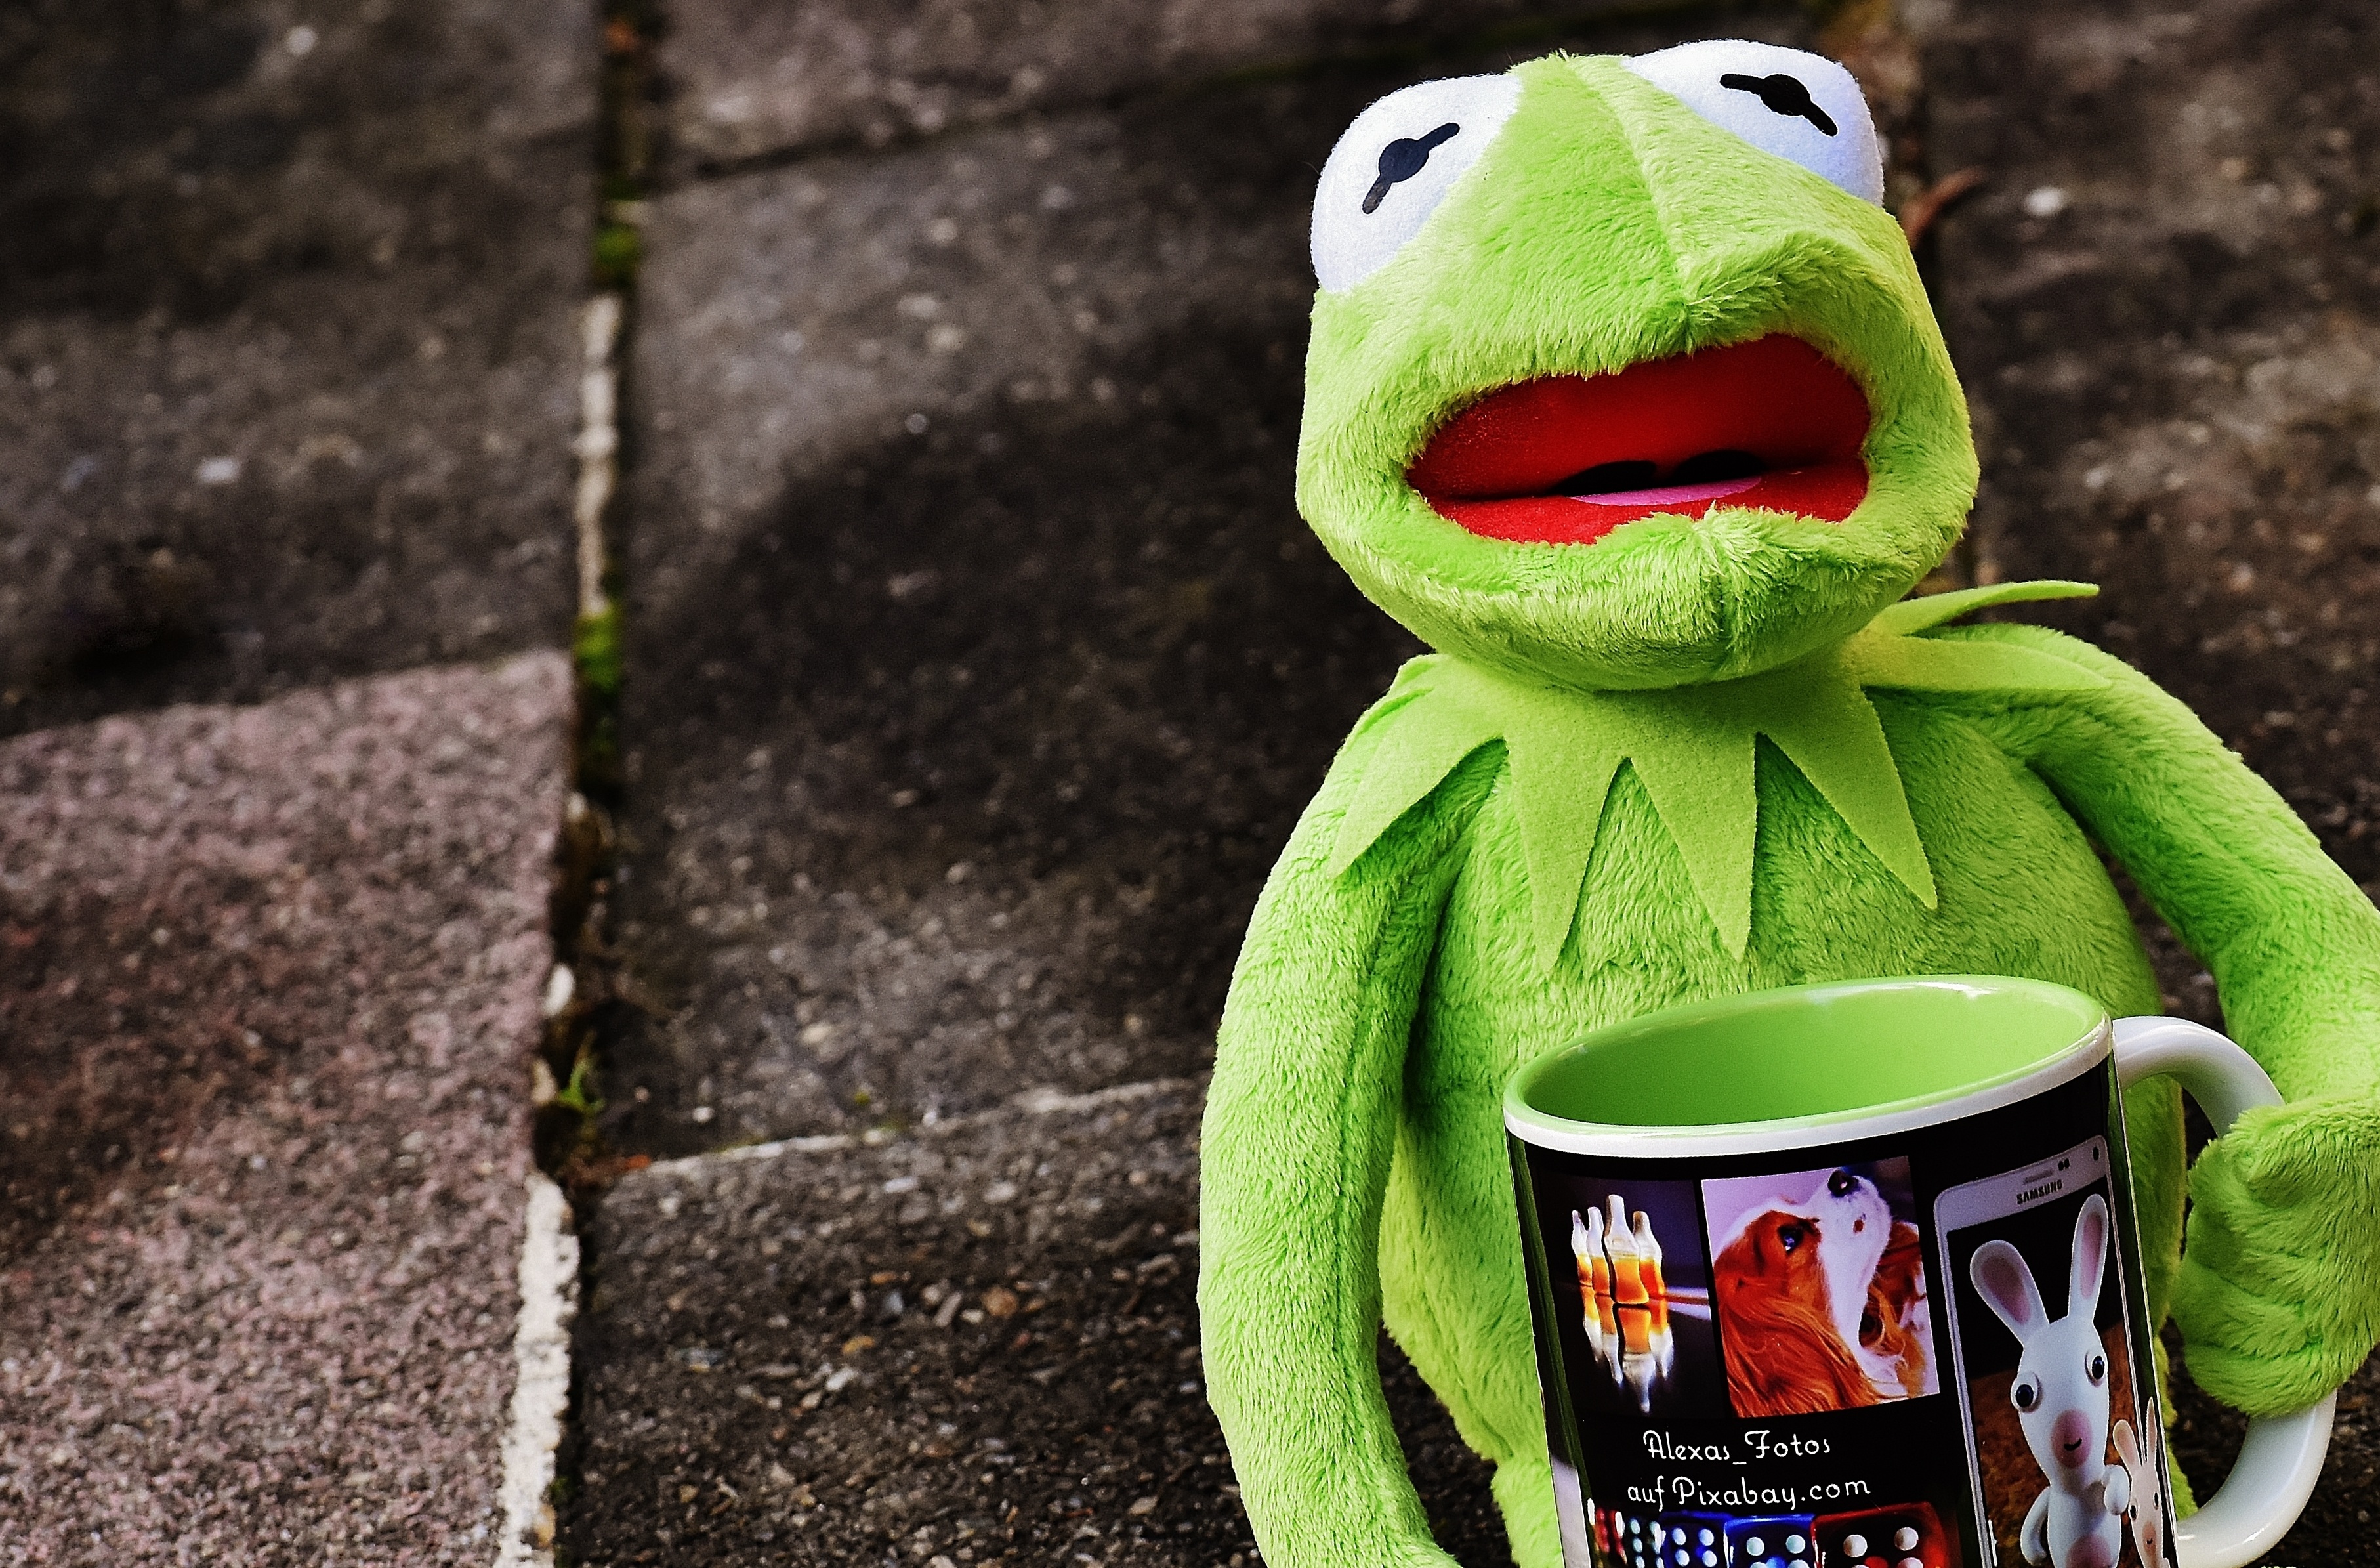
coffee, cute, cup, green, frog, toy, coffee cup, material, textile, funny, break, plush, stuffed animal, kermit, benefit from, soft toy, coffee mugs, drink coffee, alexa's photos, stuffed toy